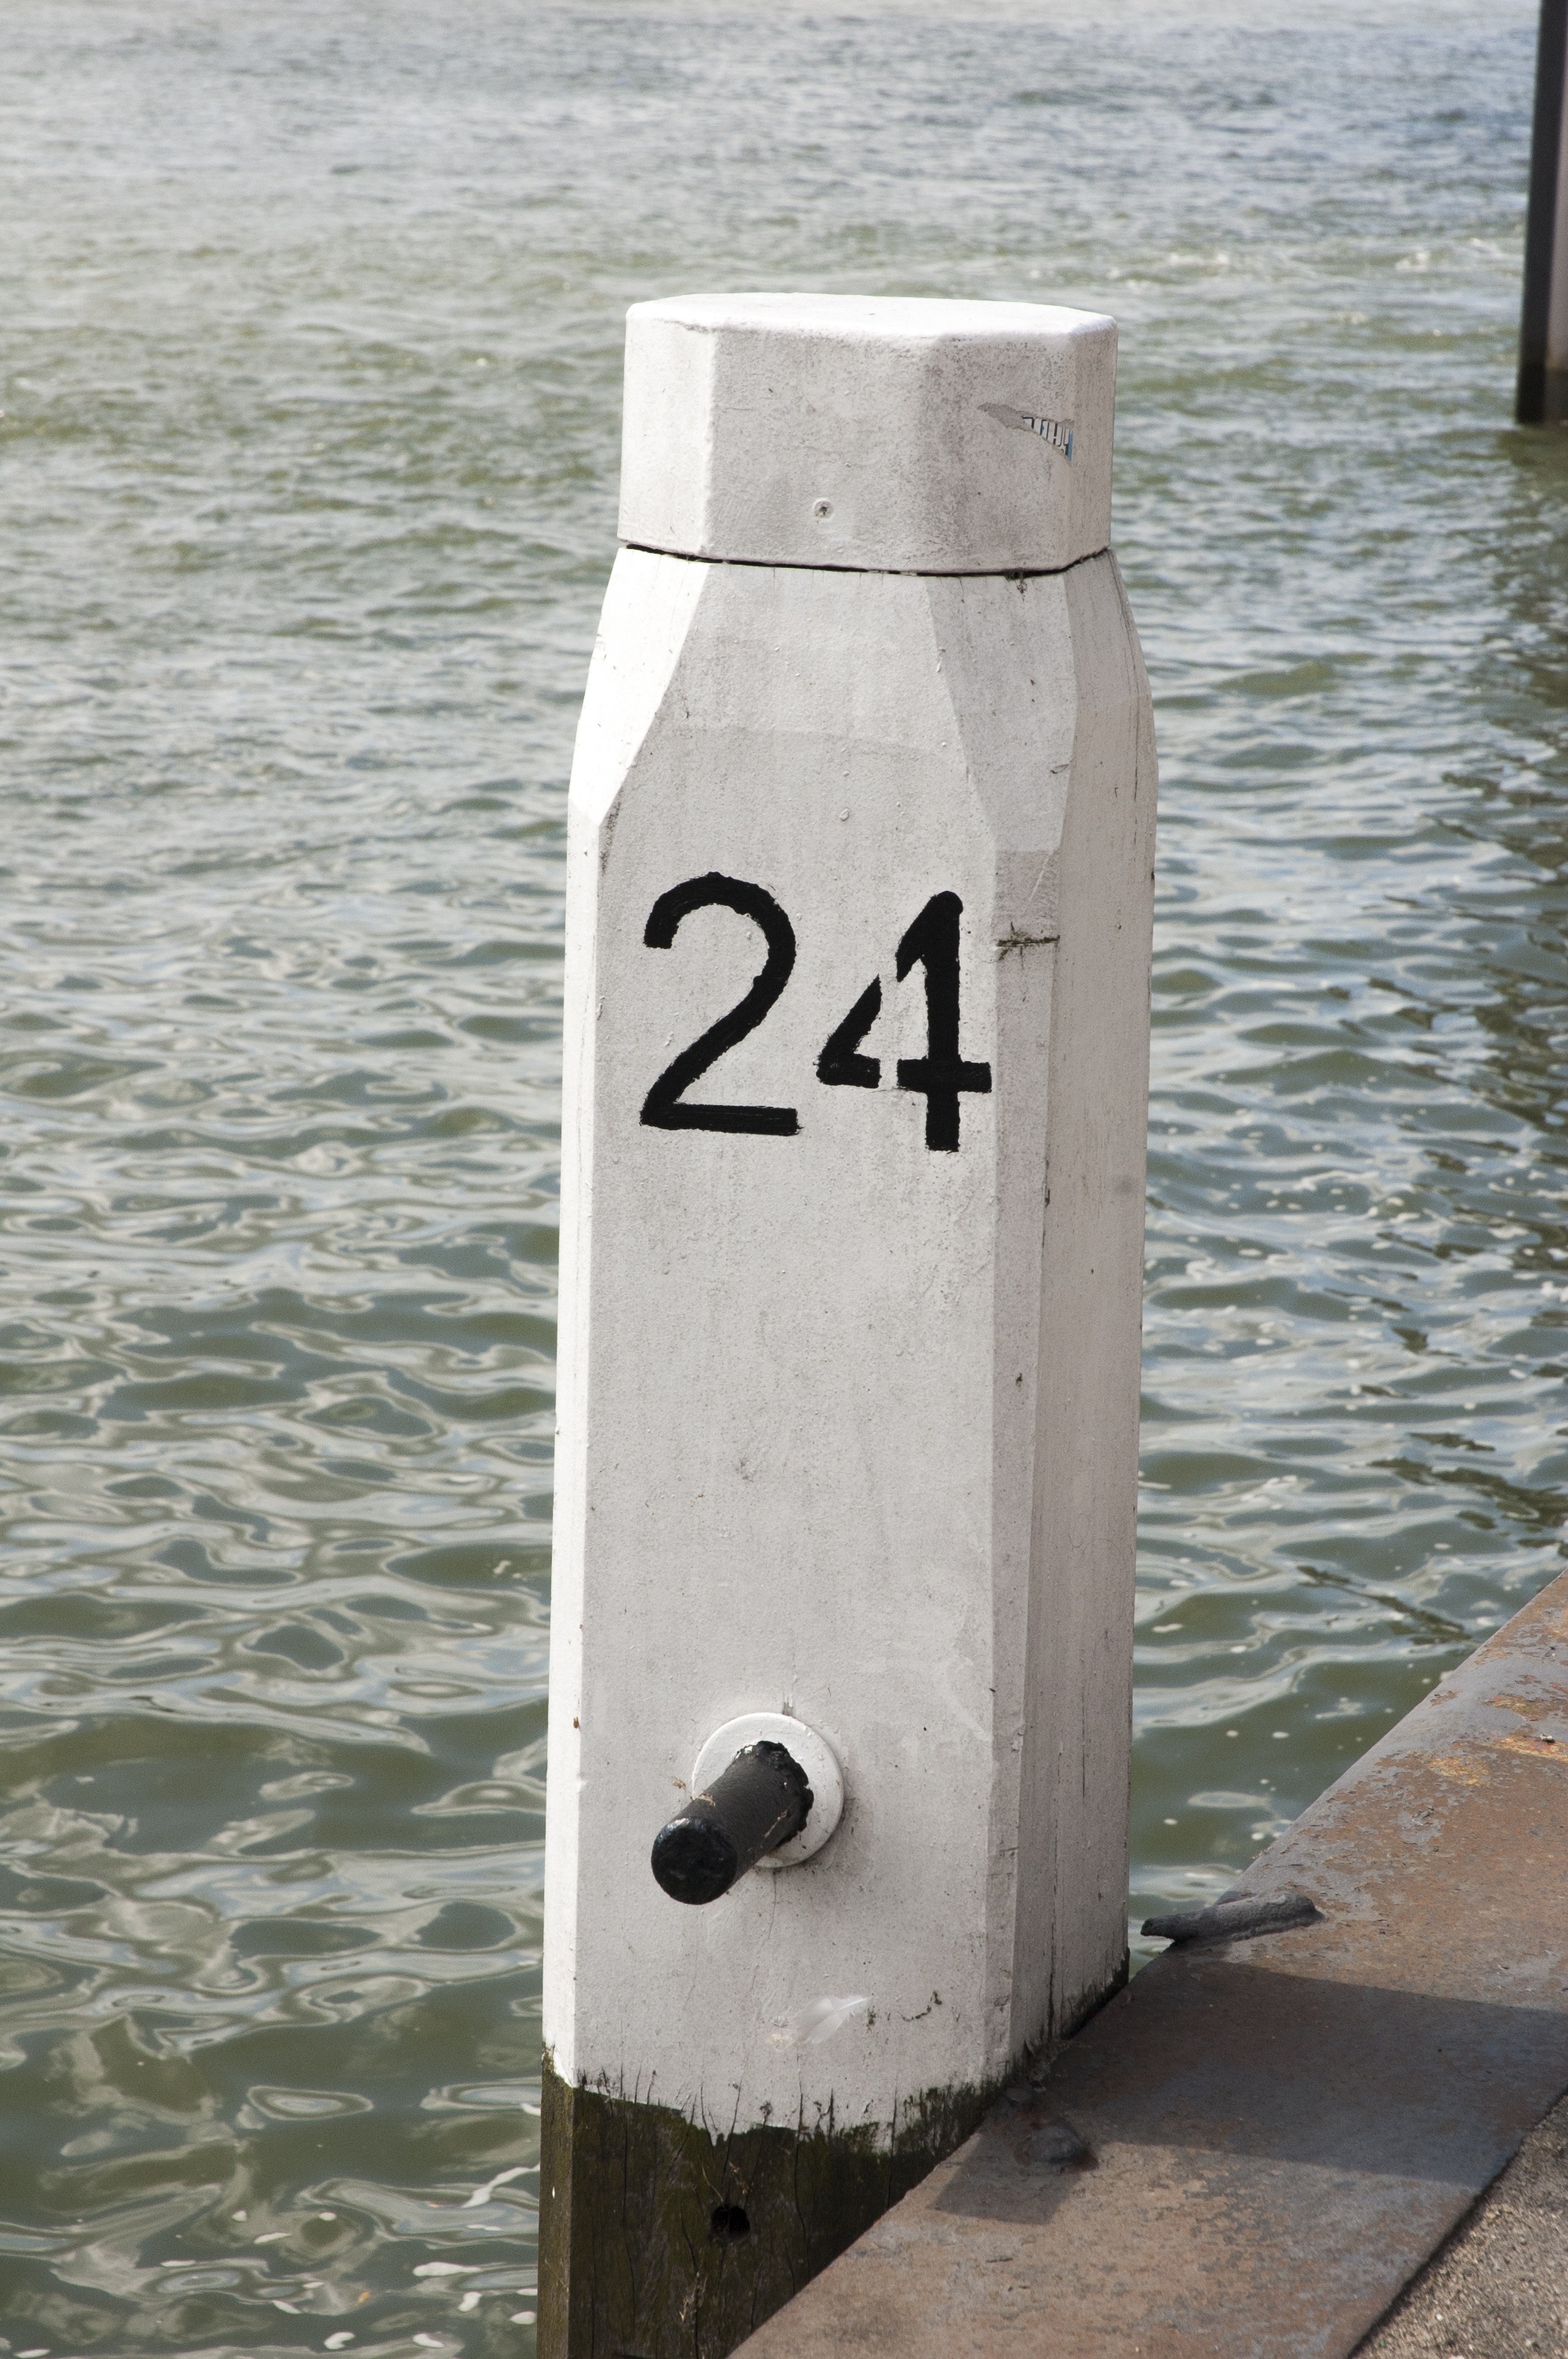
water, river, vehicle, rotterdam, ships, mesh, fix, meerpaal